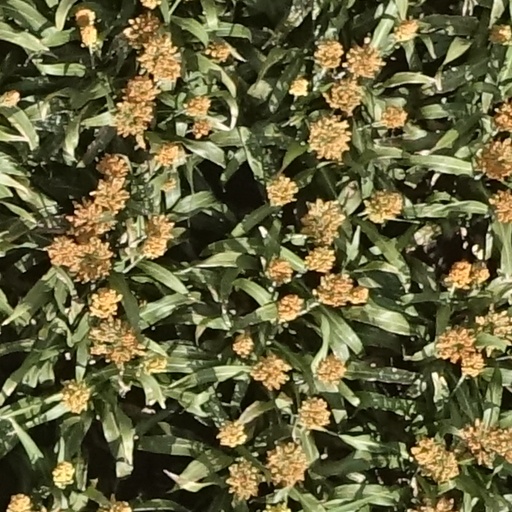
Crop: sorghum